Michal Pavlíček

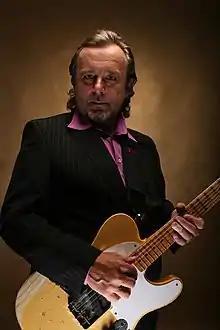
Pavlíček in 2009

Michal Pavlíček (born 14 February 1956) is a Czech guitarist, musical composer, singer, lyricist, and producer. He is considered to be an accomplished guitarist and holds numerous awards.